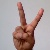
The image shows a hand gesture representing the letter 'V' in Indian Sign Language.